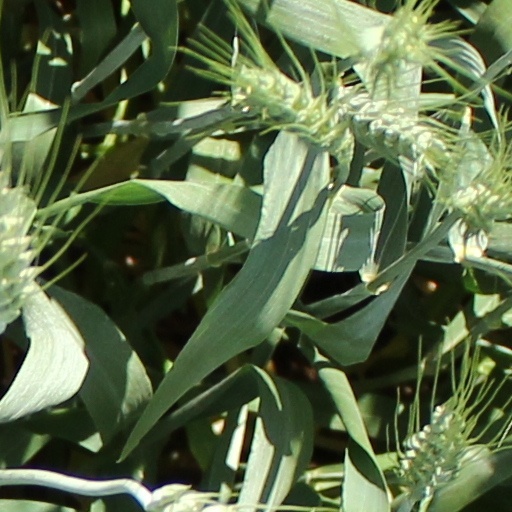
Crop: wheat